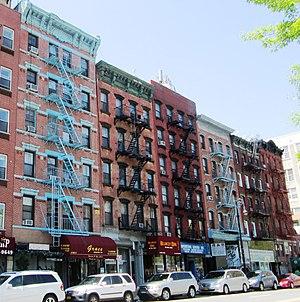
Essex Street est un axe nord-sud situé dans le quartier de Lower East Side, dans l'arrondissement de Manhattan à New York. Au nord de Houston Street, elle prend le nom de Avenue A et se prolonge vers le nord jusqu'à la 14e rue. Au sud de Canal Street, elle est prolongée par Rutgers Street.